KABC (AM)

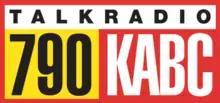
Logo for KABC until 2016.

ABC Television and Radio were acquired by The Walt Disney Company in 1996. Disney sold off its radio division to Citadel Broadcasting in 2006. Citadel later merged with Cumulus Media on September 16, 2011. After Cumulus Broadcasting took over, airborne traffic reporter Jorge Jarrín, son of Los Angeles Dodgers Spanish-language broadcaster Jaime Jarrín, was let go after 26 years. Also fired were imaging voice Howard Hoffman and news director/morning newscaster Mark Austin Thomas, who joined KNX.